Junglee (2019 film)

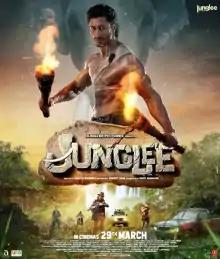
Theatrical release poster

Junglee is a 2019 Indian Hindi-language action adventure film directed by Chuck Russell in his directorial debut in Hindi cinema and produced by Junglee Pictures. It stars Vidyut Jammwal, Pooja Sawant, Asha Bhat and Atul Kulkarni. In the film, a veterinary doctor returns to his father's elephant reserve, where he encounters and clashes against an international poacher's racket. The film features martial arts and action choreography performed by Jammwal.